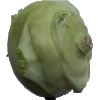
Label: kohlrabi